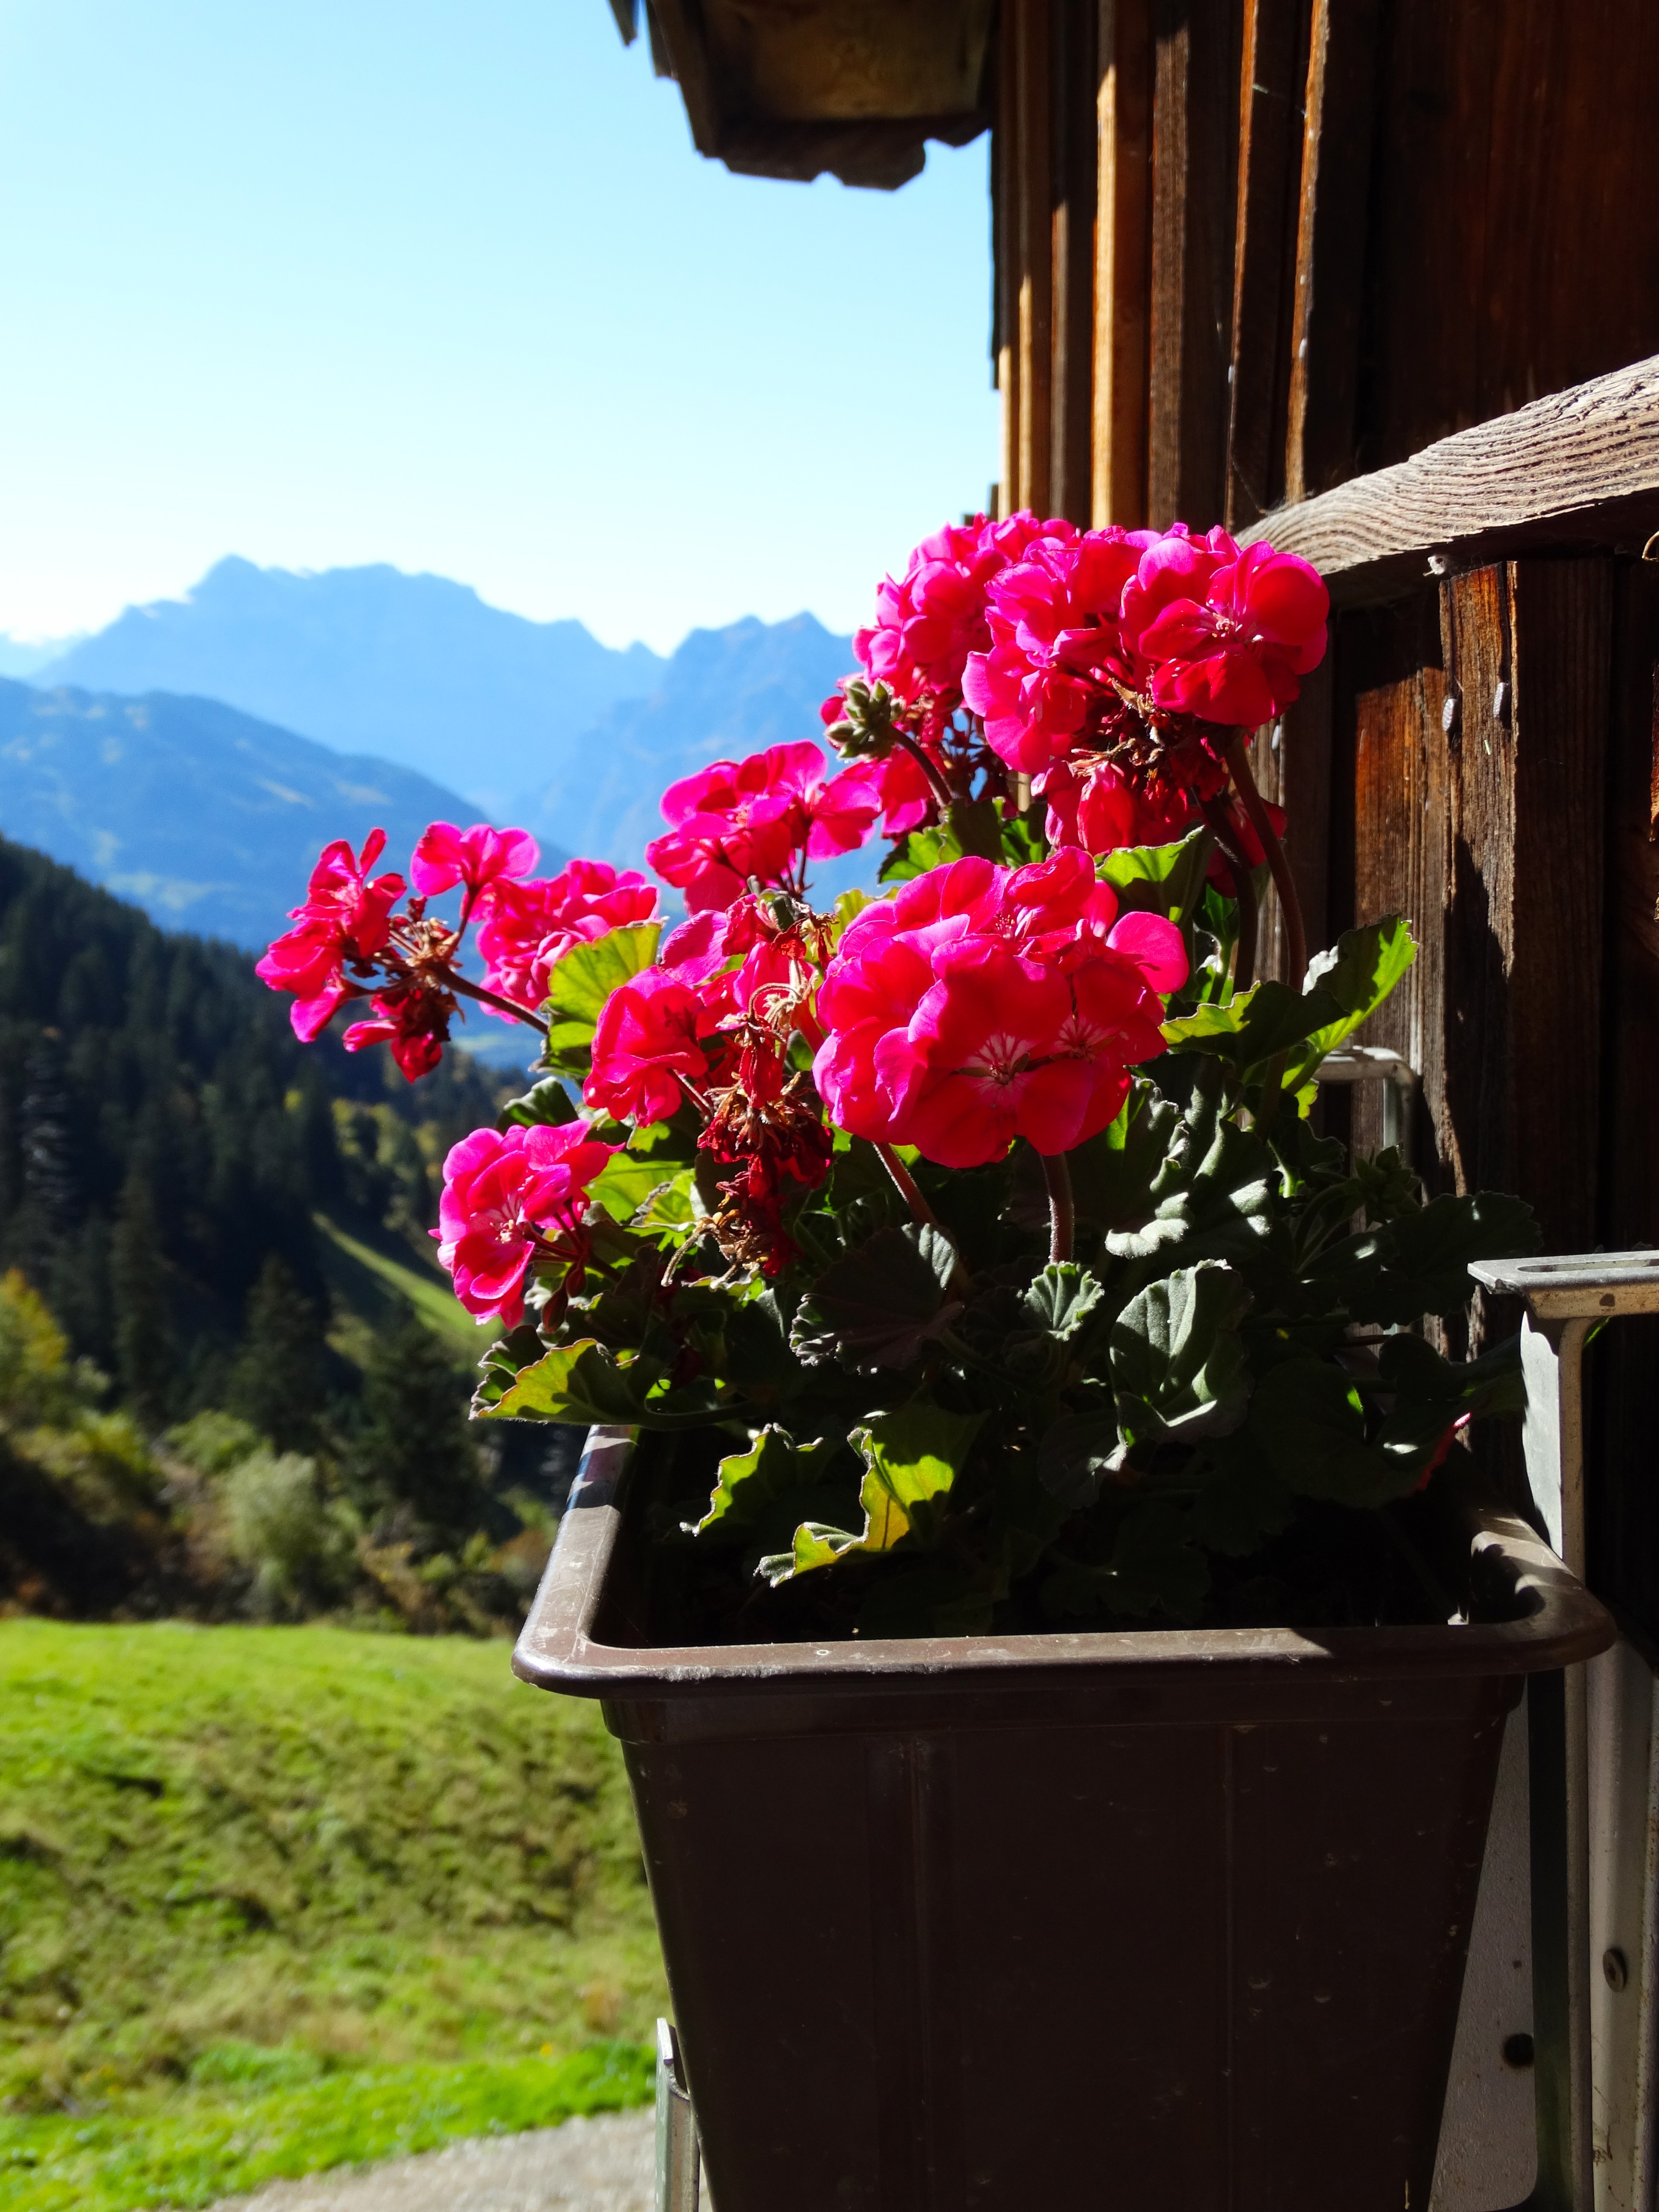
plant, flower, spring, red, flora, geranium, floristry, mountain world, foresight, mountain hut, flowering plant, floral design, mountain view, land plant, flower arranging